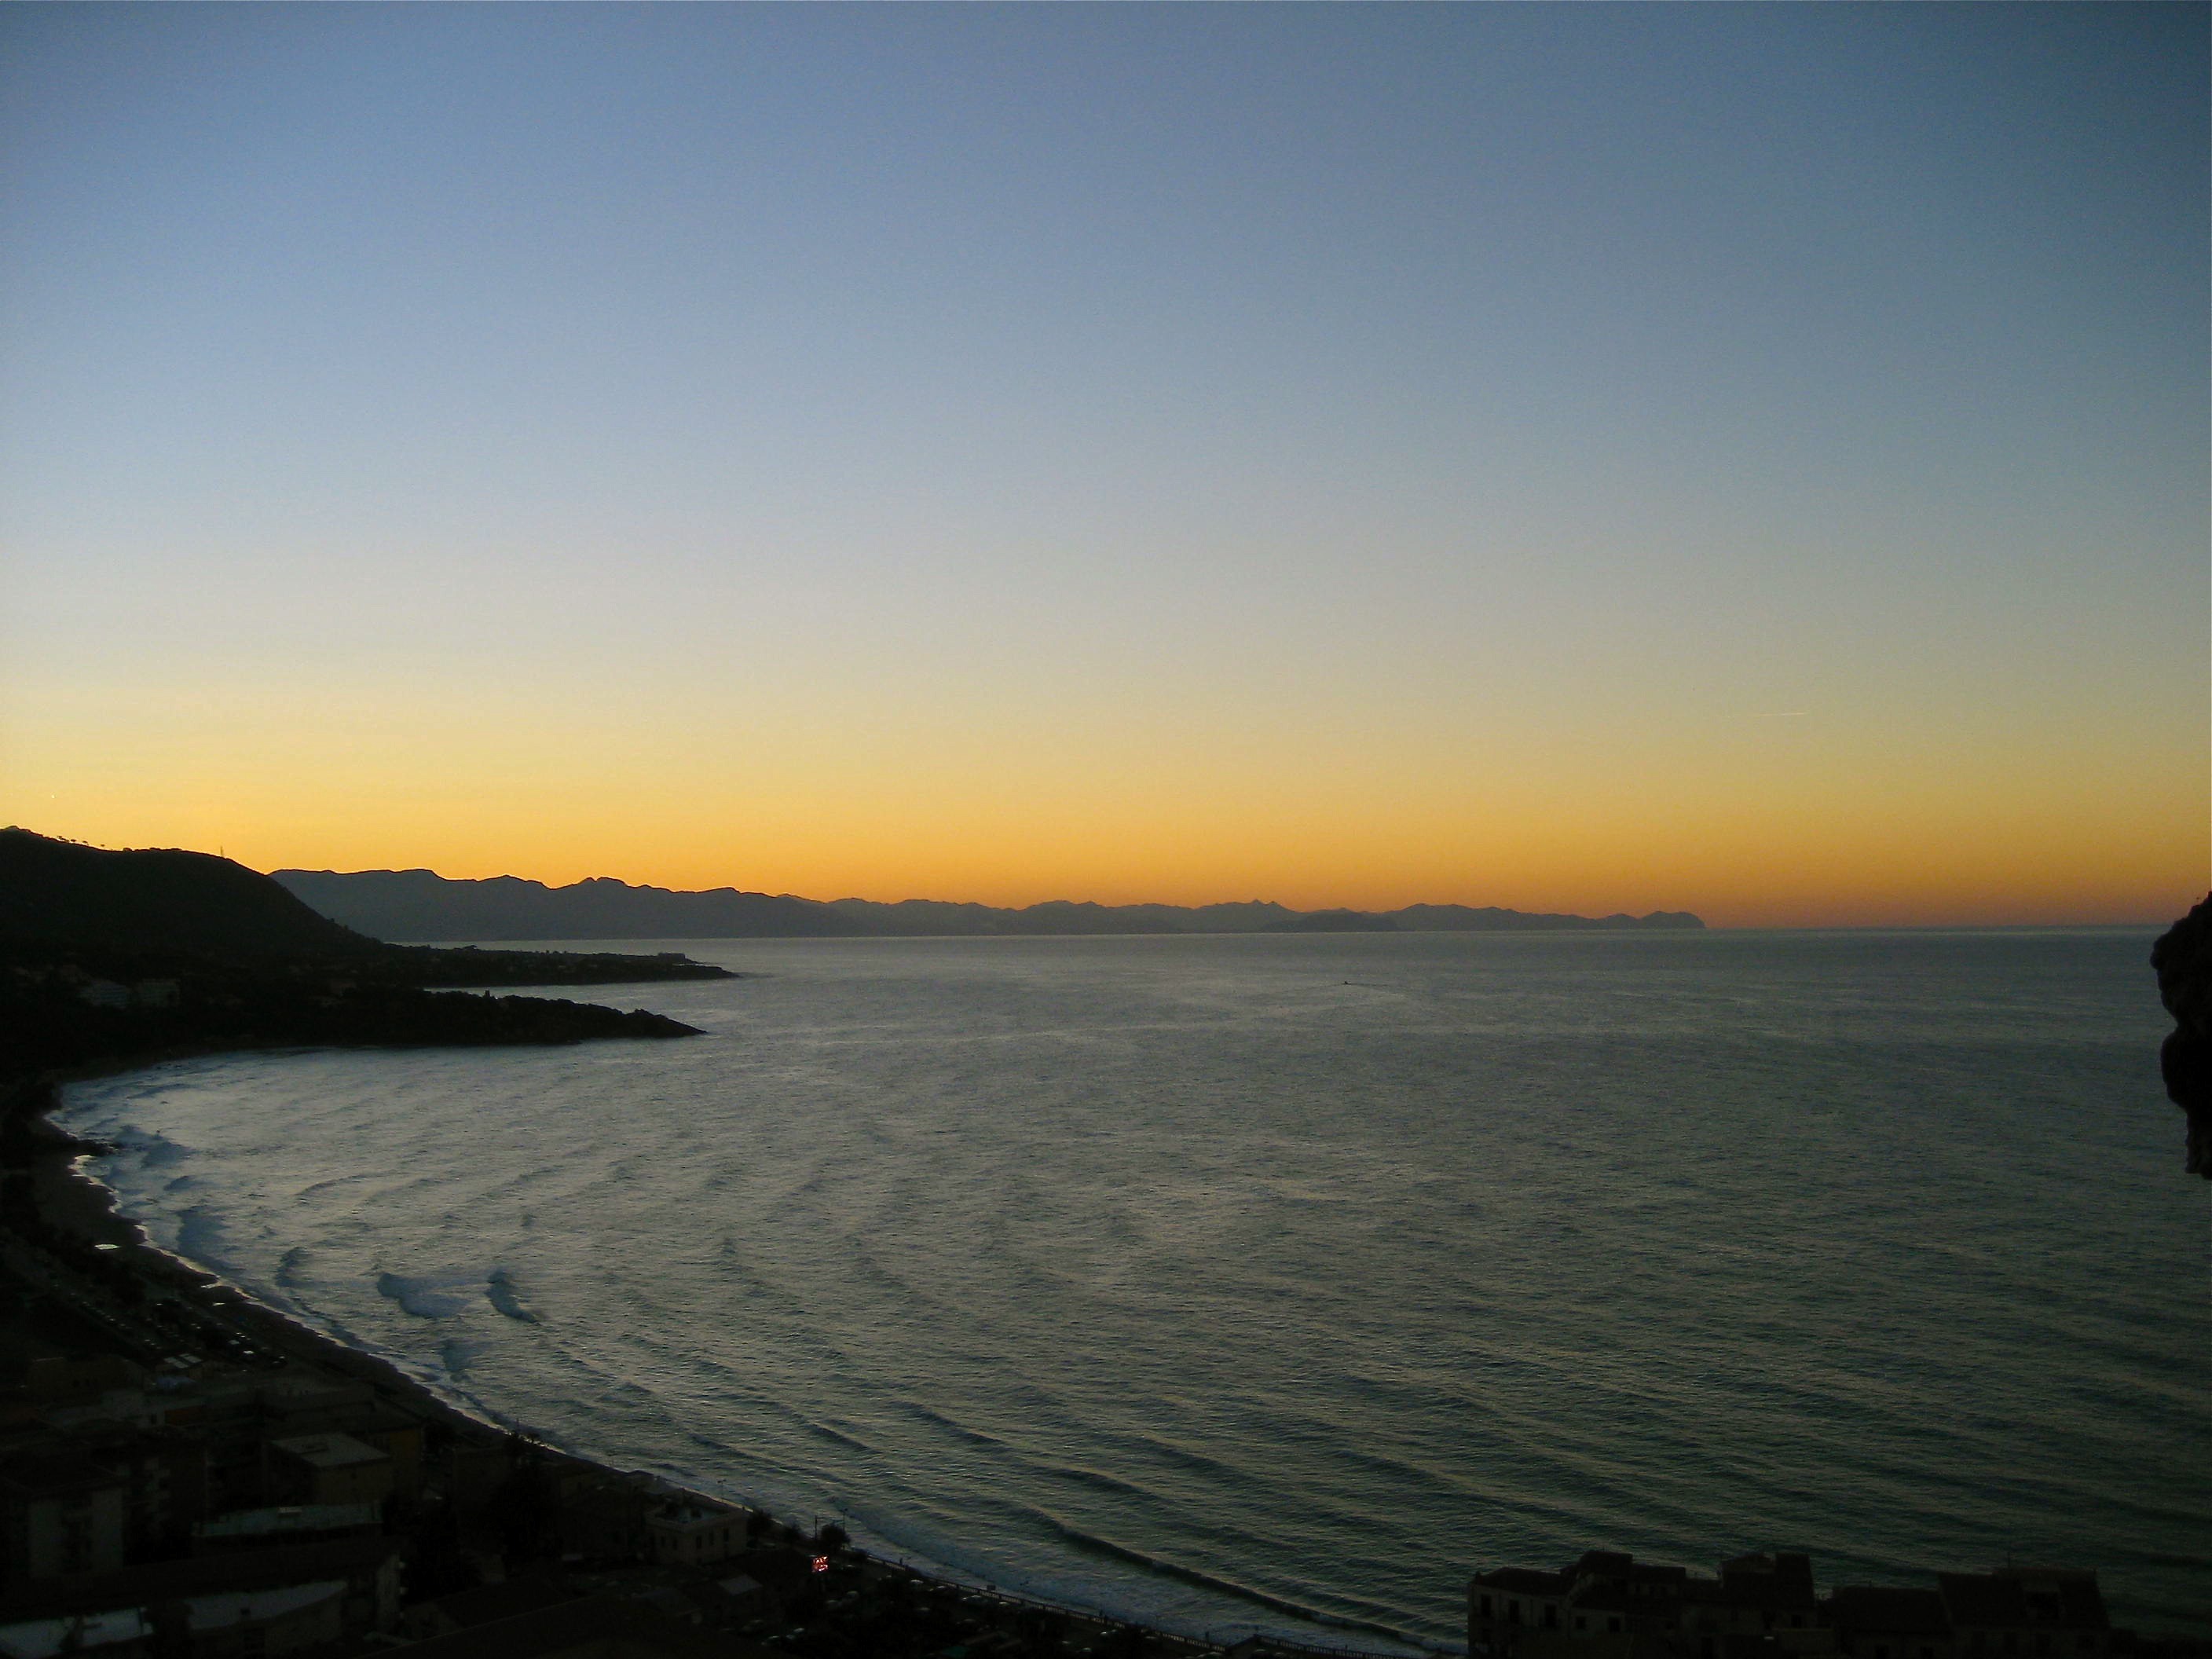
beach, sea, coast, ocean, horizon, cloud, sky, sun, sunrise, sunset, sunlight, morning, shore, wave, dawn, dusk, evening, reflection, holiday, bay, body of water, turkey, booked, cape, afterglow, mitelmeer, wind wave